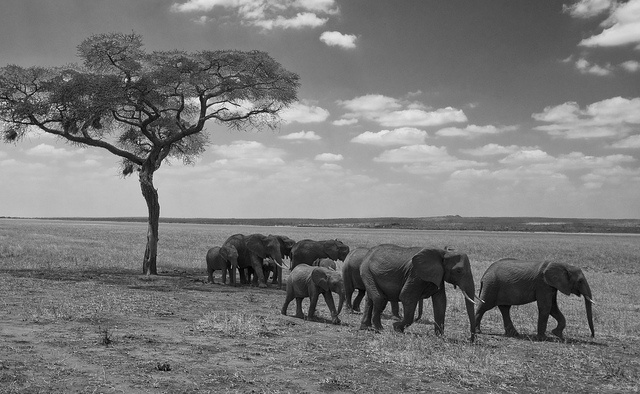
A heard of elephants walking past the only tree on the field.
A Herd of Adult and baby elephants passing by a single tree
A herd of elephants walking past a tree in the middle of the desert.
A family of elephants walking through the plains.
Elephants are walking away from a lone tree